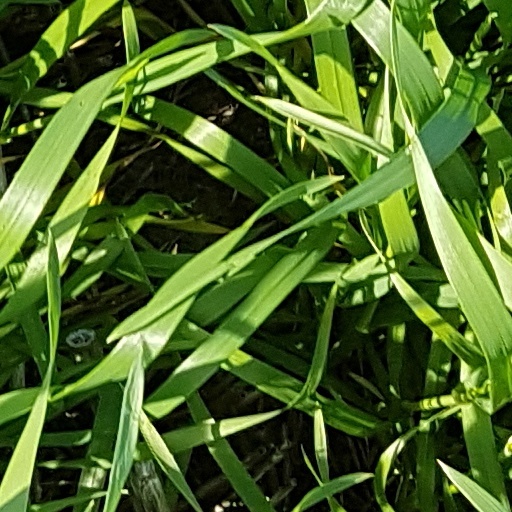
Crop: wheat